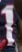
Number: 1